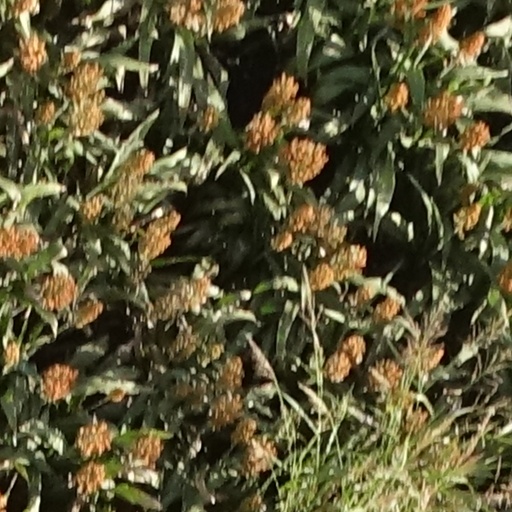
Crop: sorghum